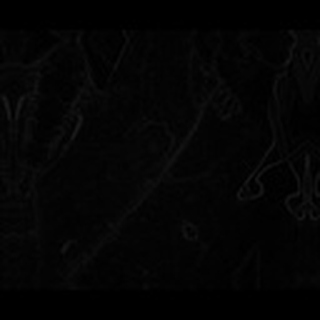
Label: cotton_target_spot